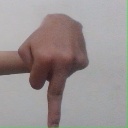
अक्षर: प